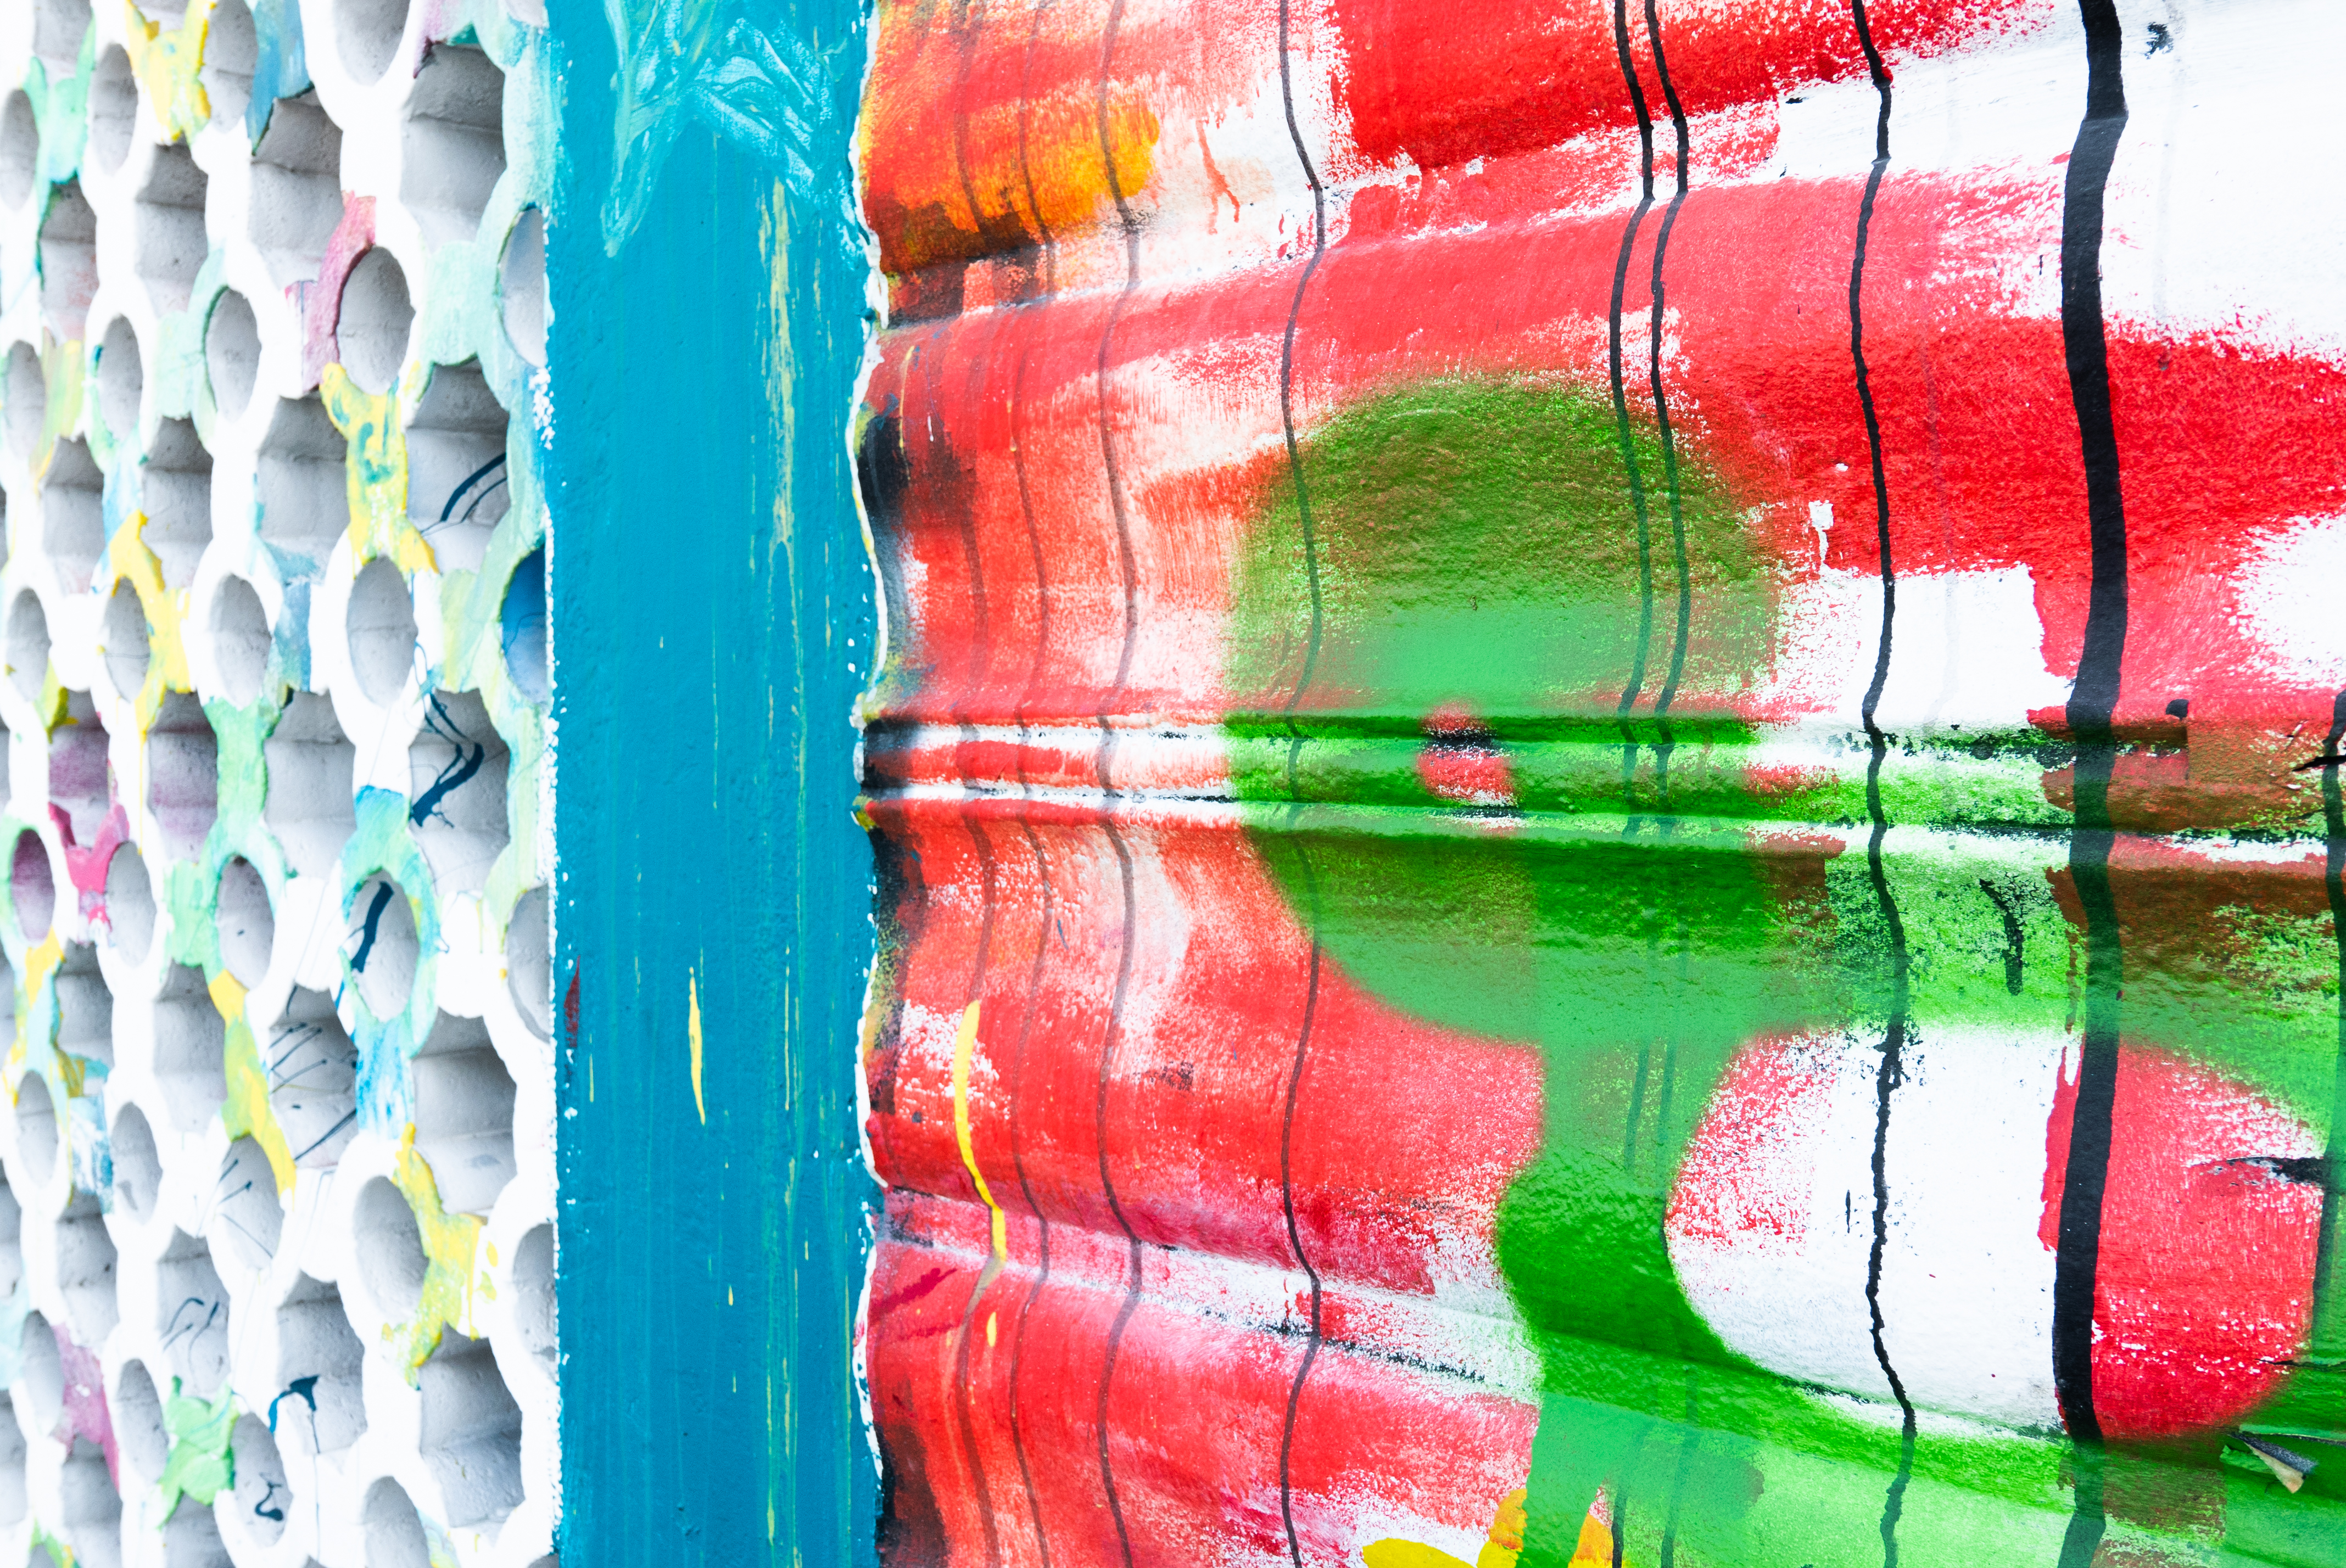
sony, decor, raw, photographers, leica, green, red, Colorfulness, art, painting, Tints and shades, paint, visual arts, modern art, acrylic paint, child art